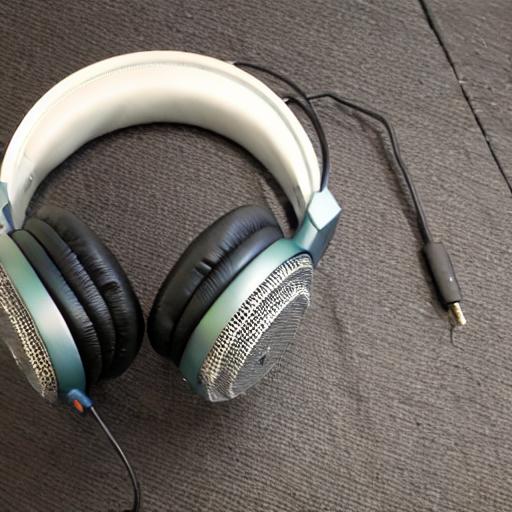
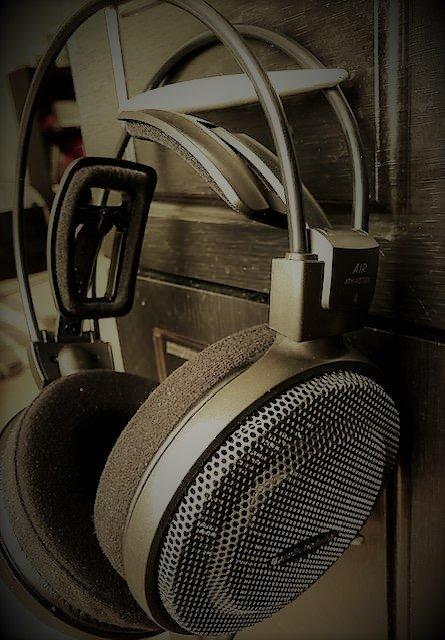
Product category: headphones
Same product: no